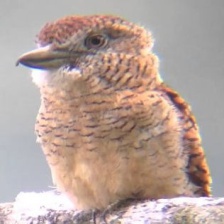
Species: BARRED PUFFBIRD
Scientific name: NYSTALUS RADIATUS